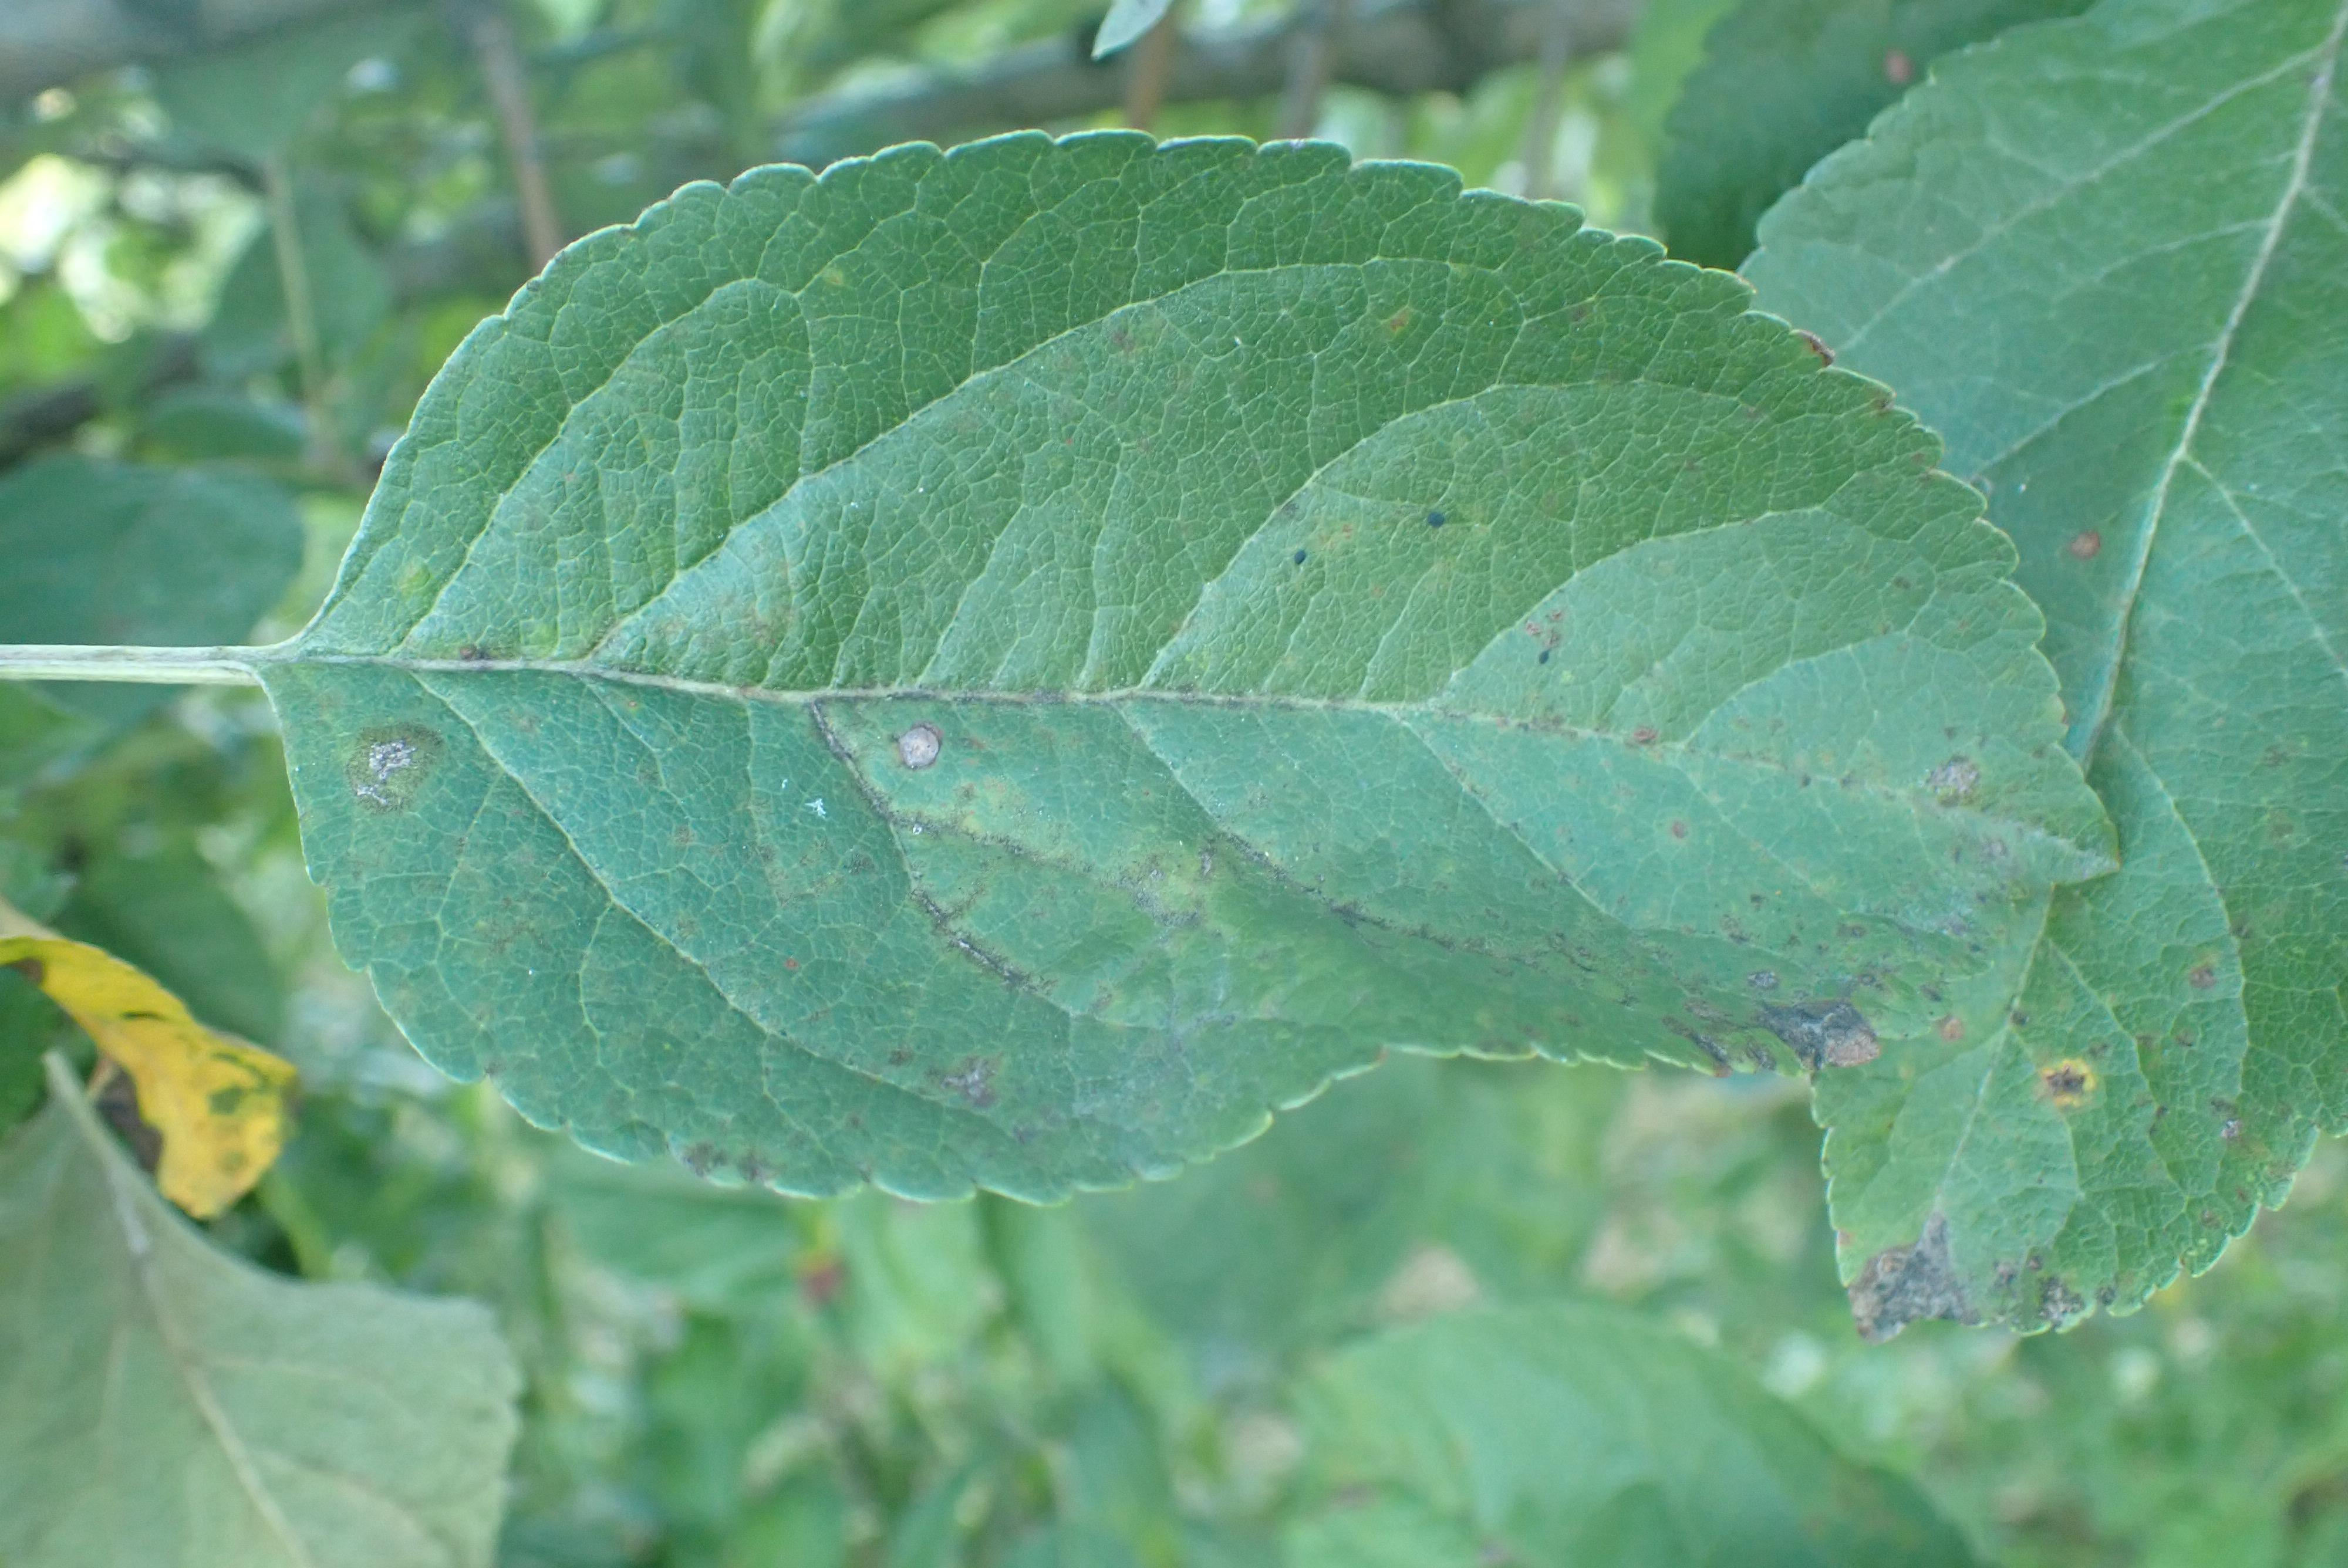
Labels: scab, frog_eye_leaf_spot